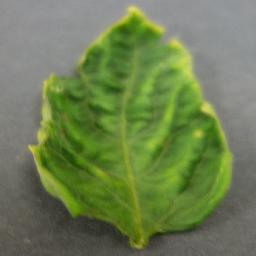
Label: Tomato___Tomato_Yellow_Leaf_Curl_Virus